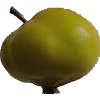
Label: Apple Red Yellow 2